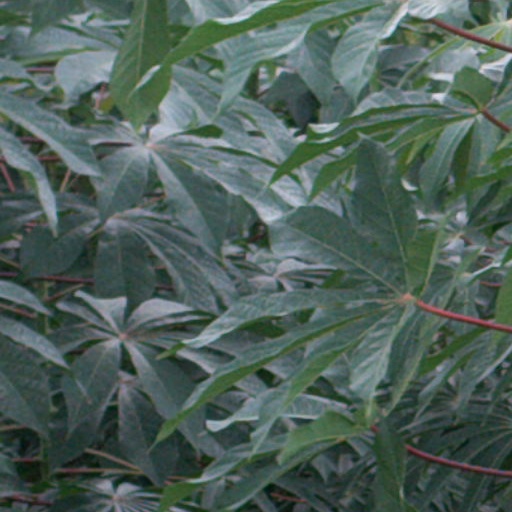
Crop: cassava